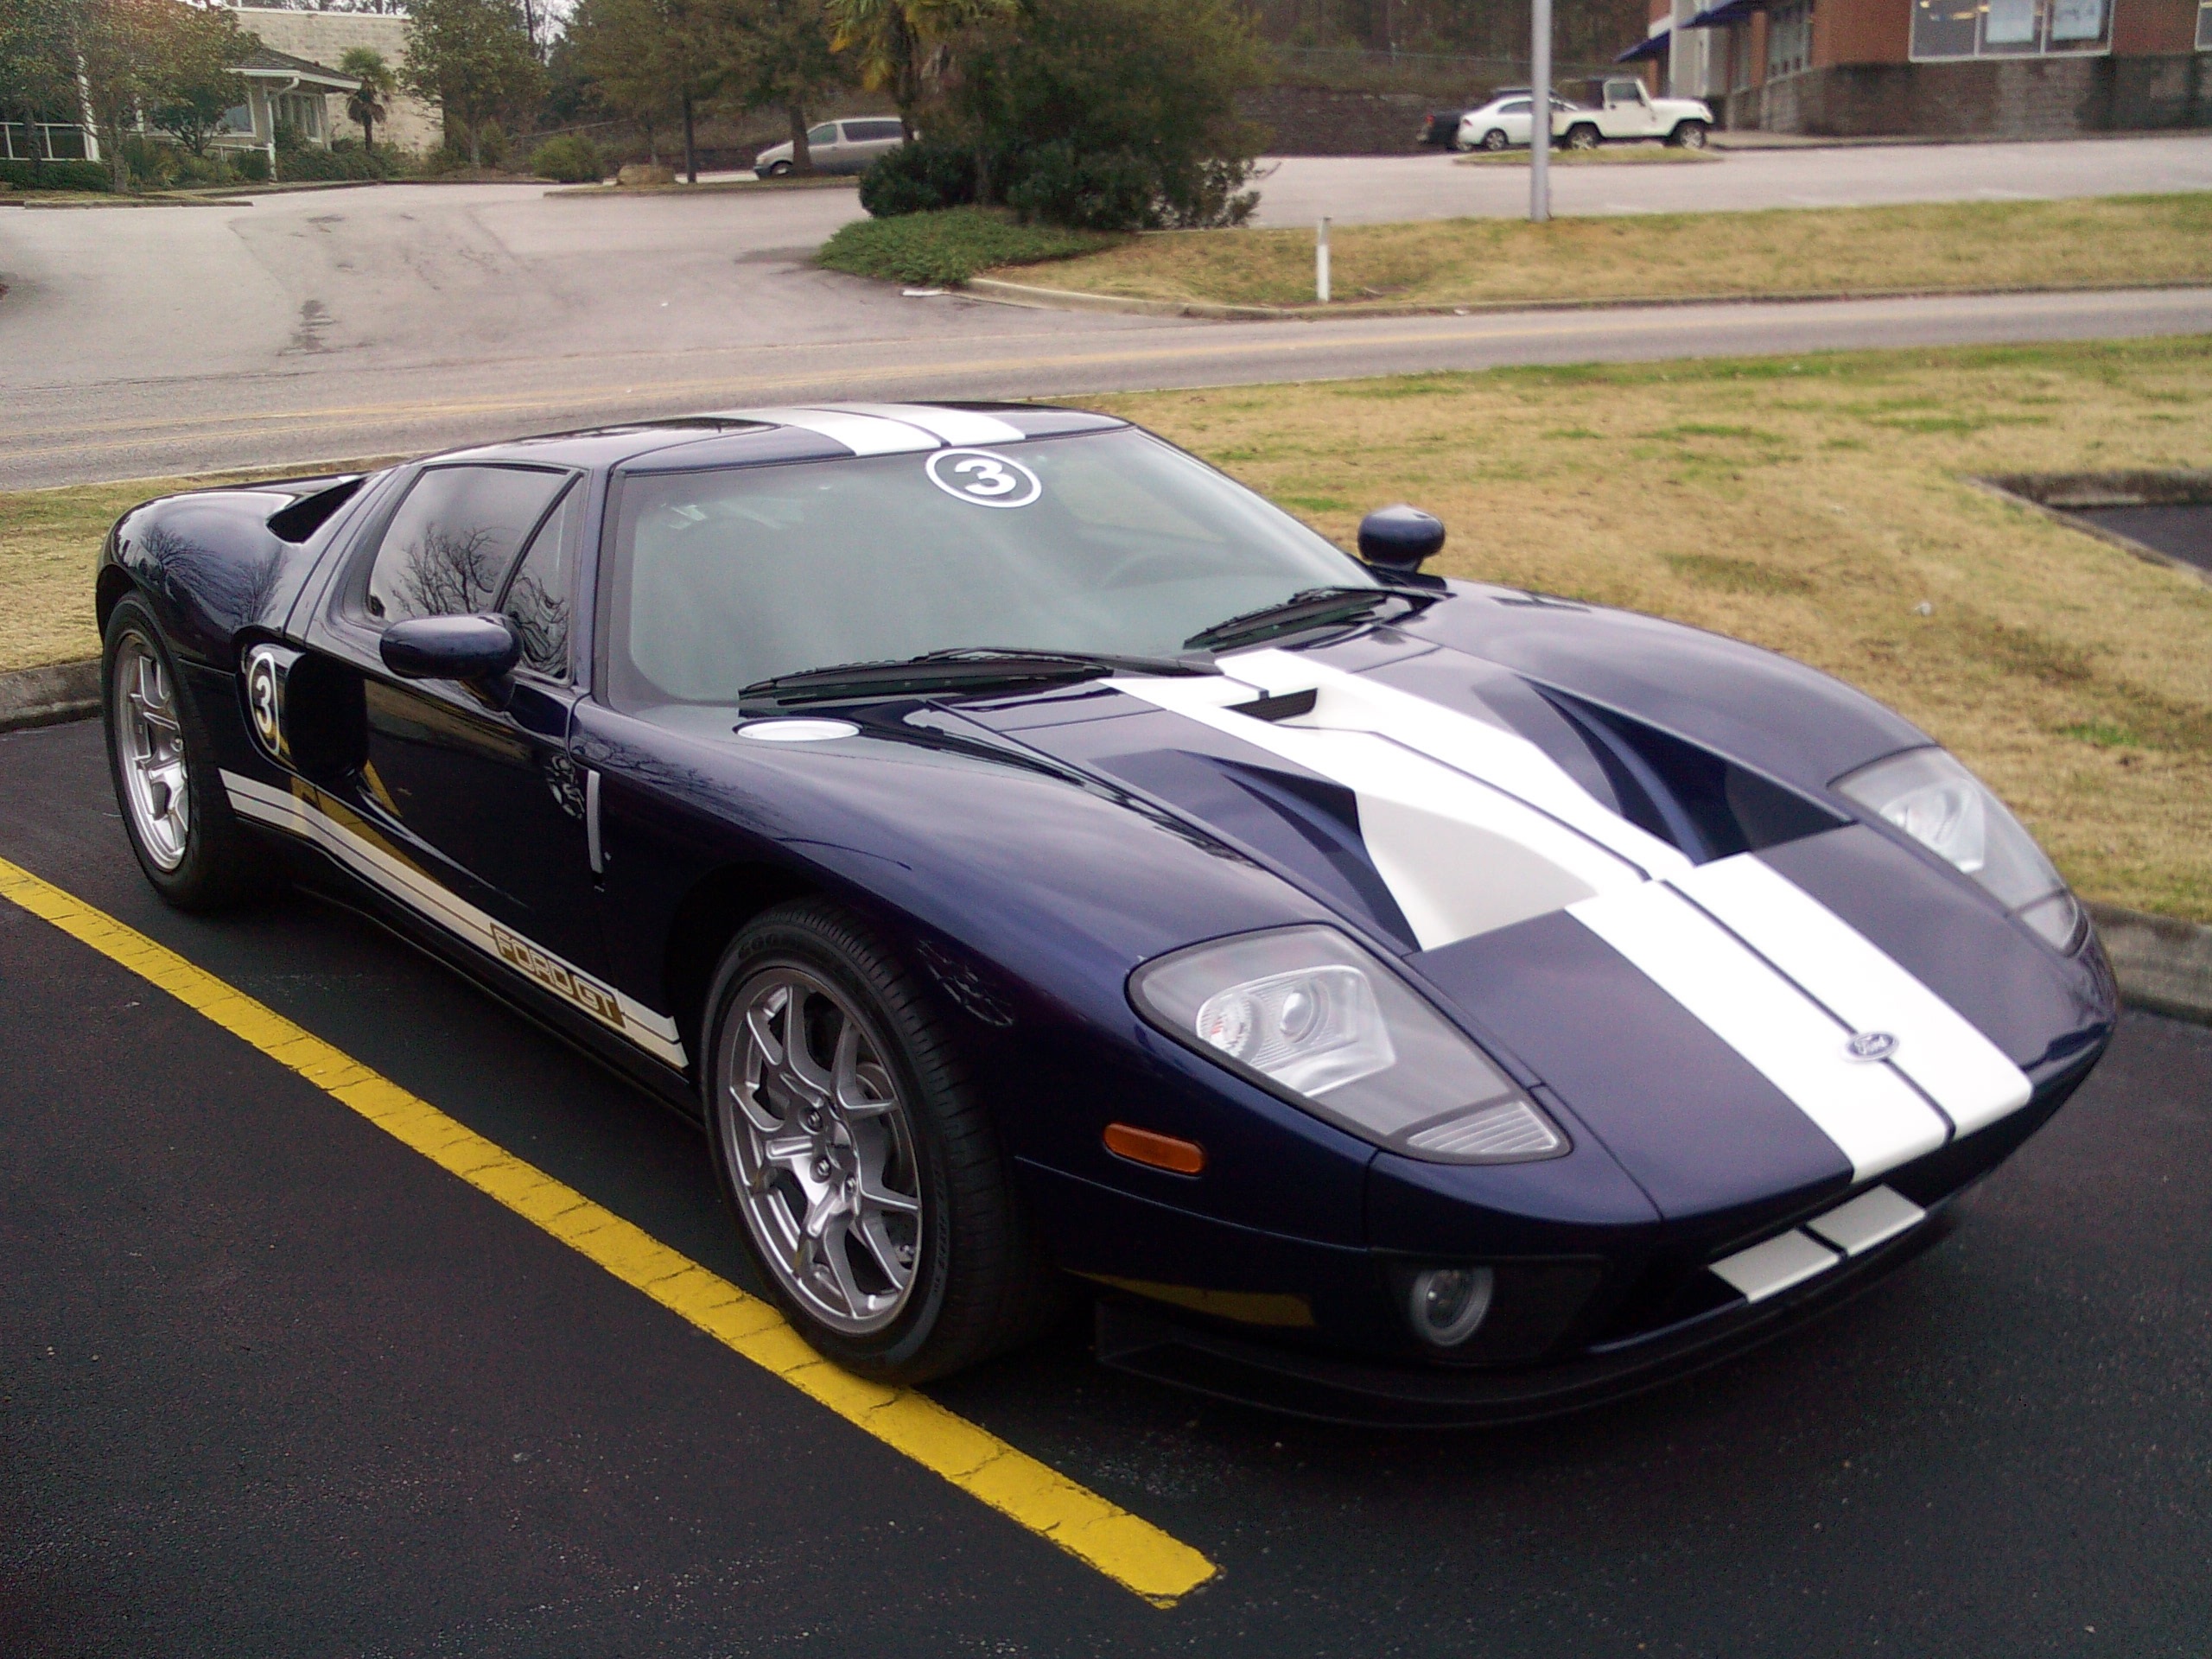
car, transportation, vehicle, stripe, modern, automotive, sports car, race car, supercar, ford, luxury, design, sports, racing, style, classic, gt, expensive, exotic, rare, luxurious, ford gt, land vehicle, automobile make, automotive design, luxury vehicle, performance car, ford gt40, koenigsegg cc8s